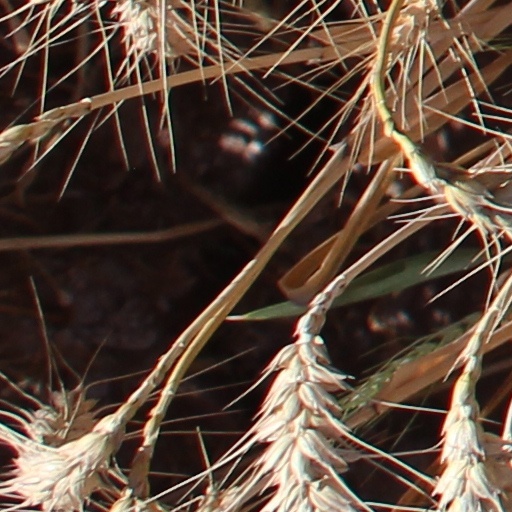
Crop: wheat